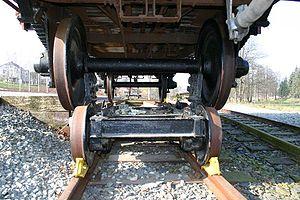
Une voie à double écartement est une voie ferrée permettant la circulation de matériel roulant à écartements différents sur une même plate-forme. Dans la majorité des cas, les voies à double écartement sont constituées de trois rails identiques alors qu'une voie ordinaire n'en compte que deux. Les deux rails externes sont utilisés pour l'écartement le plus large tandis que l'un des rails extérieurs et un troisième rail, placé entre les deux précédents, permettent les circulations à l'écartement plus réduit. L'une des files de rail est commune aux deux écartements et s'use un peu plus rapidement. Cette configuration de voie ne doit pas être confondue avec le système du troisième rail utilisé pour l'alimentation électrique.